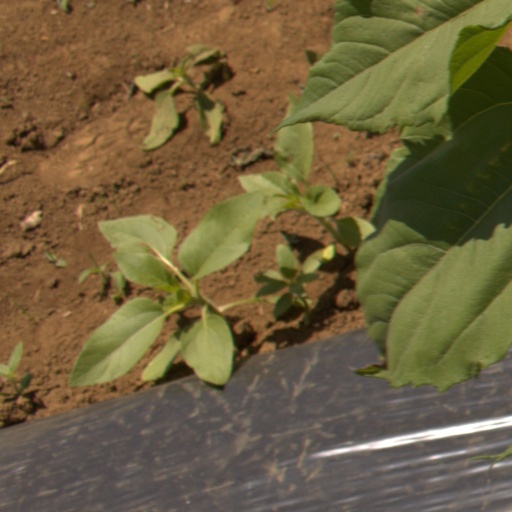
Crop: Jerusalem artichoke